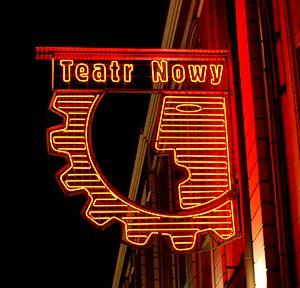
Le Nouveau théâtre Kazimierz Dejmek de Łódź est une salle de spectacle située à Łódź en Pologne. Le théâtre est inauguré le 12 novembre 1949 avec l'adaptation de la Brygada szlifierza Karhana de Vašek Káňa, une œuvre de réalisme socialiste soviétique. Le noyau de la troupe à l'époque est composé de jeunes élèves de l'école de théâtre de Łódź Leon Schiller comme Kazimierz Dejmek, Dobrosław Mater, Tadeusz Mierzejewski, Janusz Warminski, Jerzy Merunowicz, Stanislaw Lapinski, Barbara Rachwalska, Bronislaw Bronowska Joseph Pilarski, Wojciech Pilarski, Tadeusz Minc, Joseph Łodyński, Janusz Kłosiński et Andrew Wydrzyński. Initialement le théâtre est installé au 34 rue Daszyńskiego, puis en 1951 déménage au numéro 93 rue Zachodnia. Il dispose également de Grande salle au numéro 15 rue Więckowskiego. Depuis 2016, il porte le nom de son premier directeur Kazimierz Dejmek.